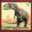
Label: dinosaur